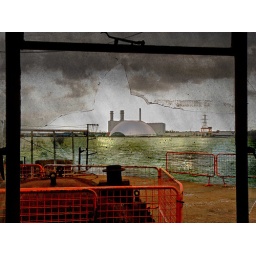
View from KGV dry dock, Western Docks, Southampton. textures used: glass black dirt by ArtbyCrysti and 100 by Amanda Perez-Caroll